Srebrna Góra, Lower Silesian Voivodeship

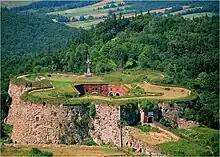
Aerial view of Fort Srebrna Góra

Frederick II had a border fortress of the Prussian Army built at Silberberg, finished in 1778, which after the Napoleonic Wars served as a prison in the pre-revolutionary "Vormärz" era. Among the inmates was the author Fritz Reuter, arrested here from 1834 until 1837, as well as the editor Wilhelm Wolff. From 1871 the settlement was part of Germany, and during World War II, in December 1939, the Germans established the Oflag VIII-B high-security prisoner-of-war camp in the fortress. In total around 300 POWs were held in the camp from January 1940 to mid-1941, and almost all were Polish officers, plus one French lieutenant. There were poor sanitary conditions, the officers were malnourished, did not have the proper medical care, and three officers died. The Poles tried to escape several times, and in the best-known attempt 10 Poles escaped from the camp in May 1940. Seven escapees were soon captured by the Germans, while three made their way through German-occupied Czechia, Slovakia, Hungary, Yugoslavia, Greece and Turkey to Mandatory Palestine, where they joined the Polish Independent Carpathian Rifle Brigade. After Germany's defeat in World War II in 1945, the settlement became again part of Poland.